Jane Senior

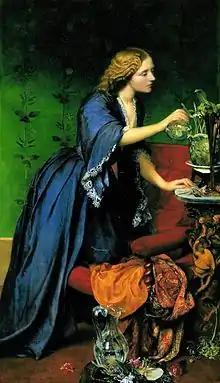
Jane Nassau Senior, in an 1859 painting by George Frederic Watts.

Jane Nassau Senior (1828–1877) was Britain's first female civil servant, and a philanthropist. She was co-founder of the Metropolitan Association for Befriending Young Servants (MABYS).